Sindhri (town)

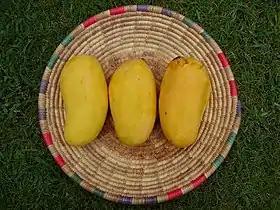
Sindhri Mangoes

Sindhri is the biggest area and a town located in the Mirpur Khas District of the Sindh province of Pakistan. Previously, it was part of Tharparkar District in Sindh. Muhammad Khan Junejo, former prime minister of Pakistan, was born in this town.